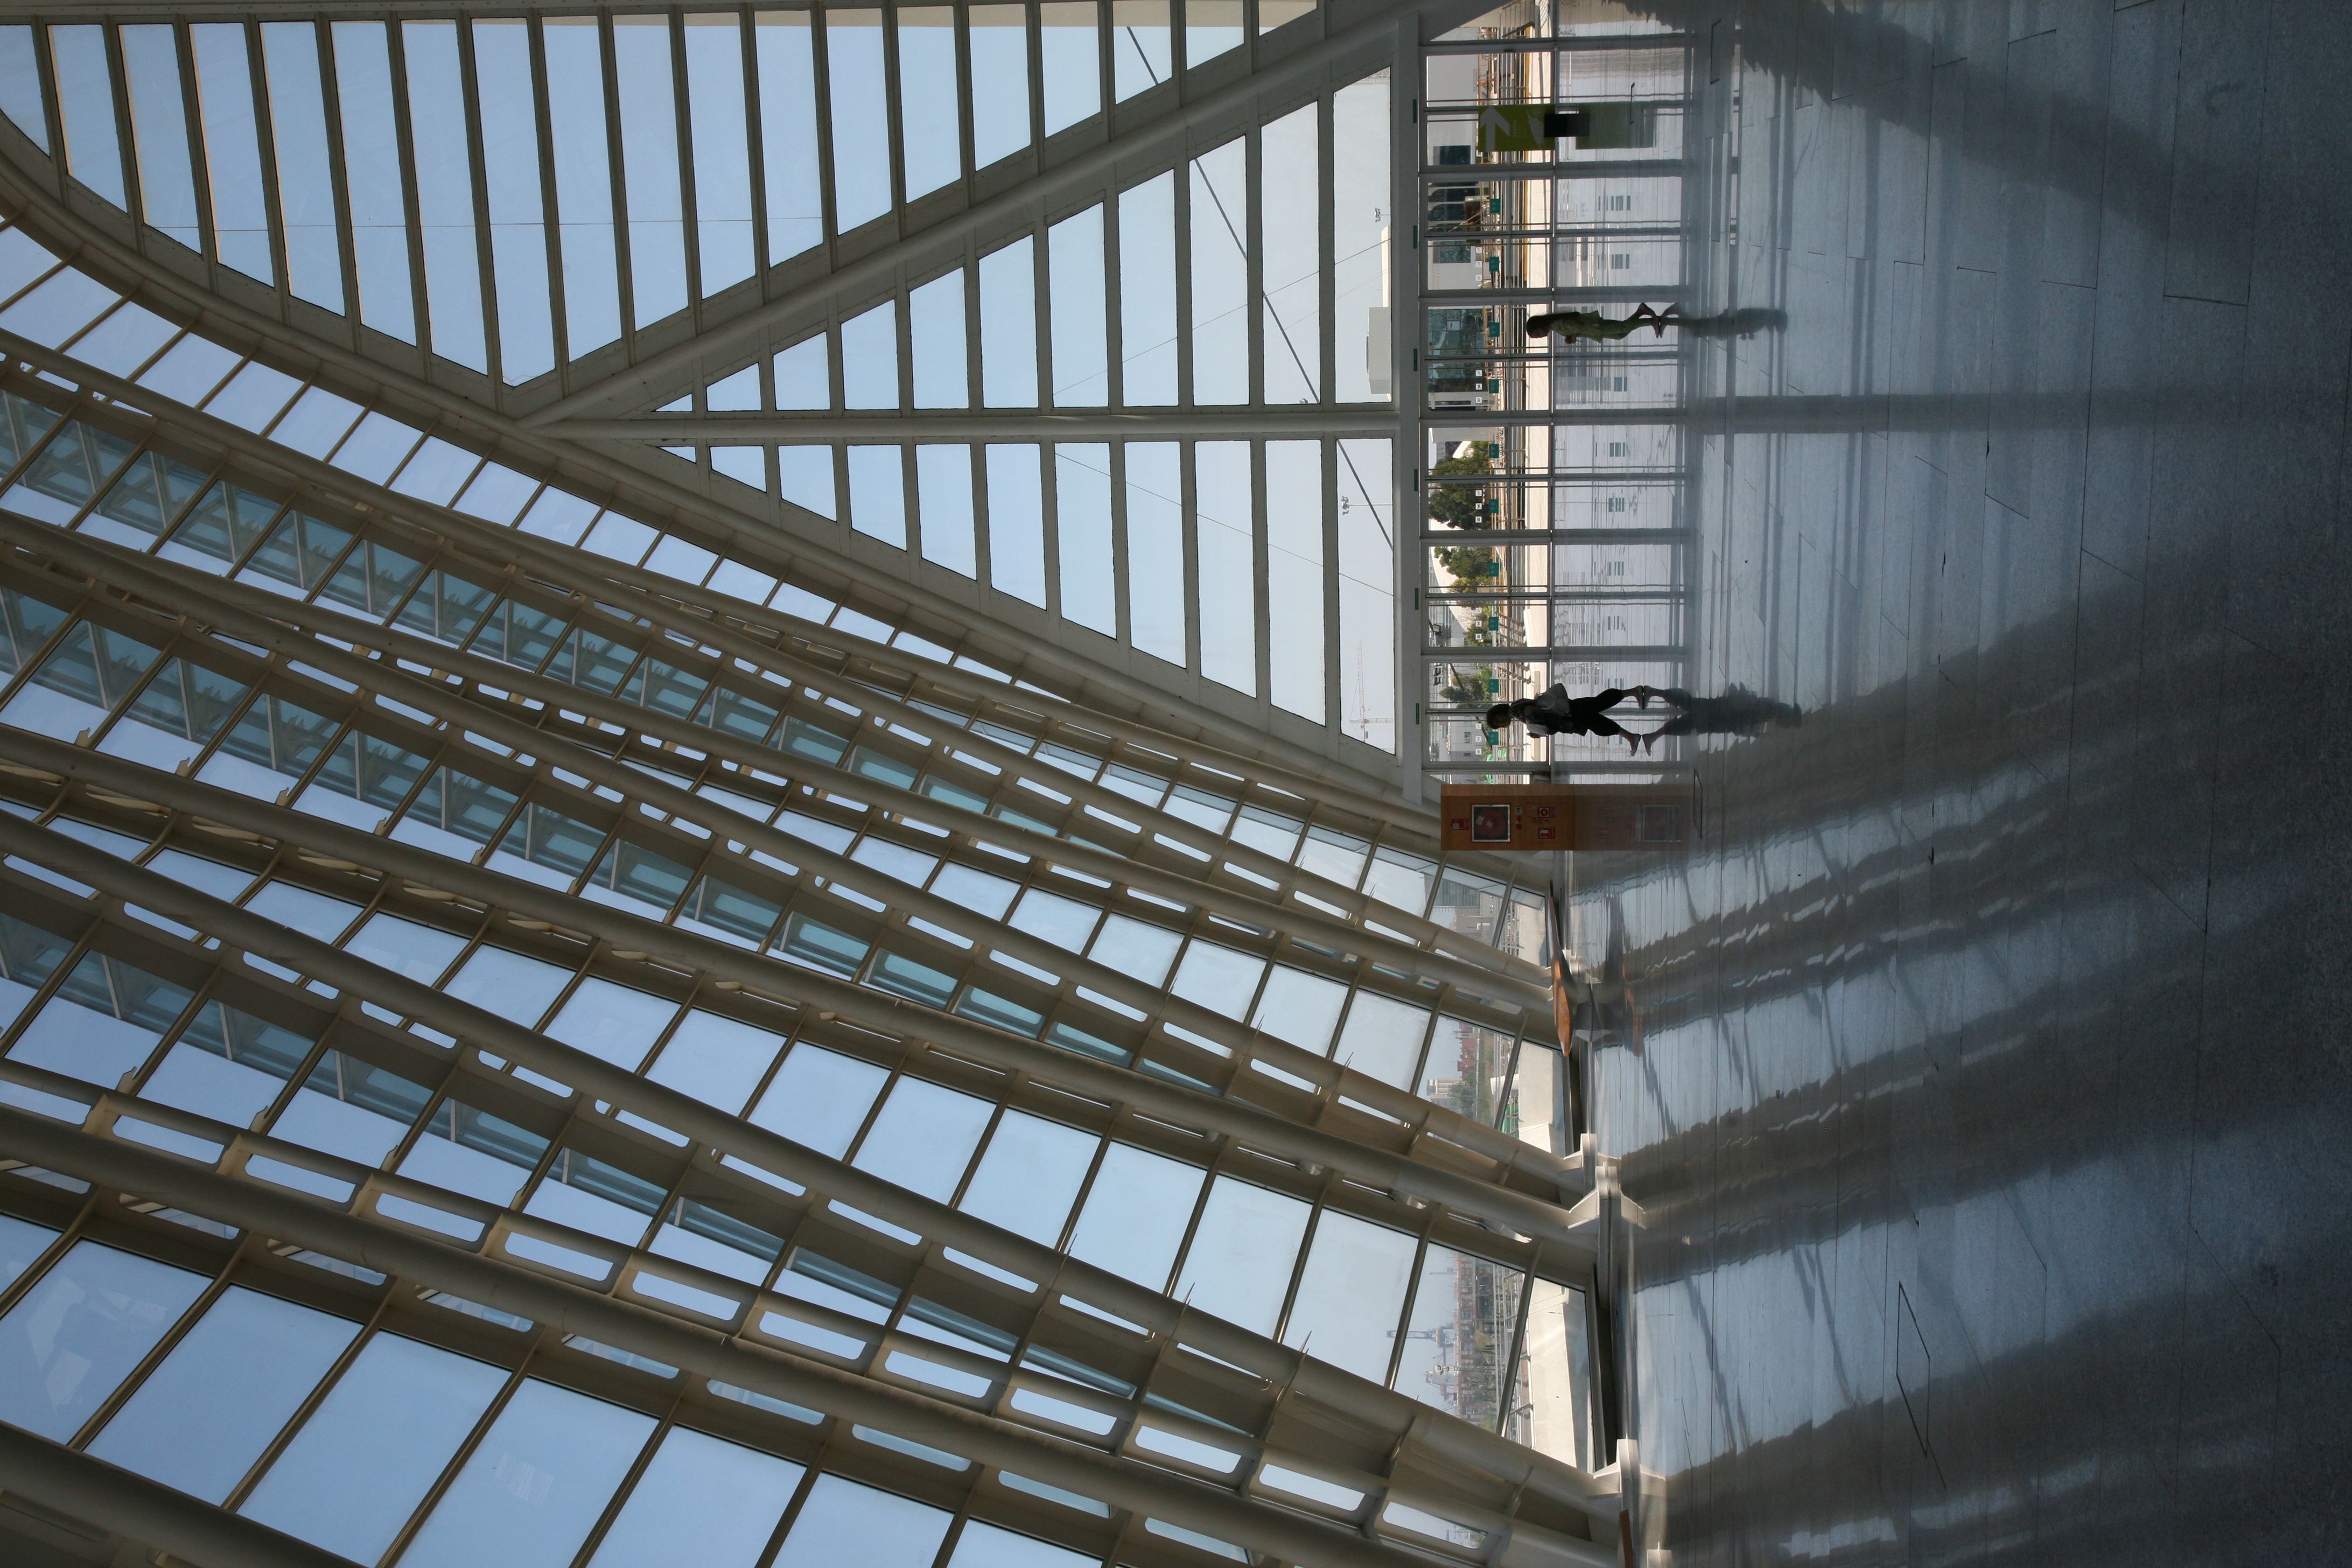
architecture, structure, bridge, building, skyscraper, line, reflection, museum, facade, science, spain, espagne, symmetry, arquitectura, valencia, espanha, headquarters, architektur, espana, spanien, calatrava, spagna, spanje, espanya, valence, museodelasciencias, mus edessciences, daylighting, urban area